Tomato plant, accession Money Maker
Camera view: tilt-top (135 deg); turntable rotation: 90 degrees
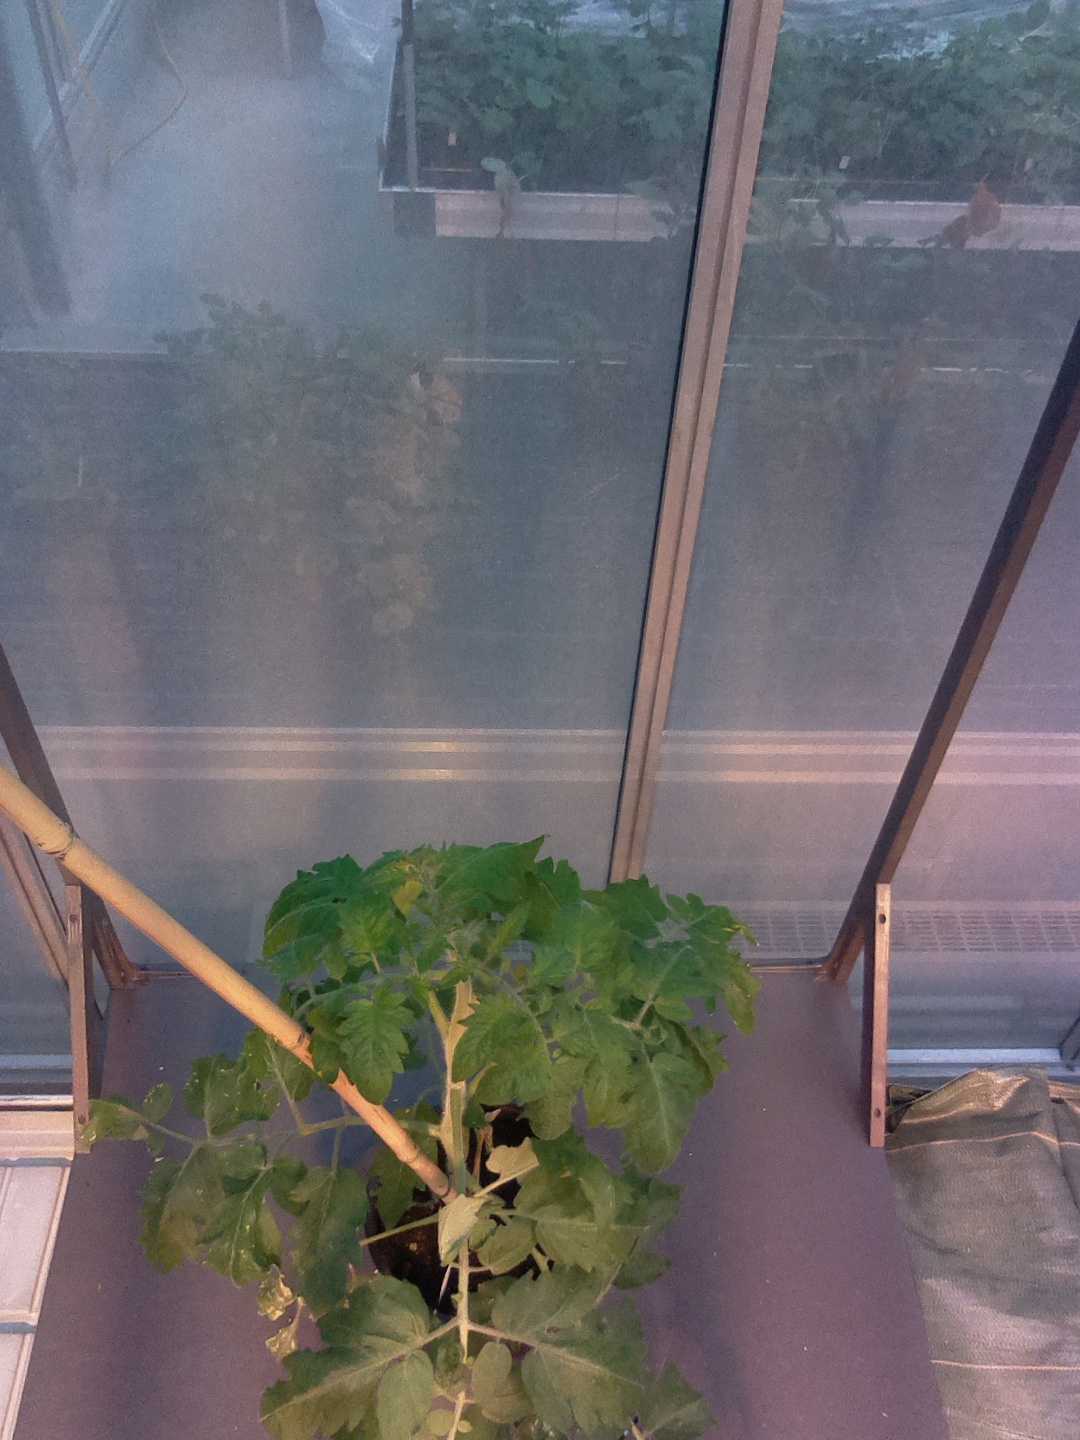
BBCH growth stage 53: 3 inflorescences visible